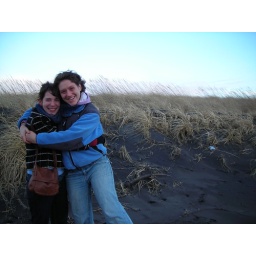
hannah is my girl for all seasons, the pacific coast in june or january